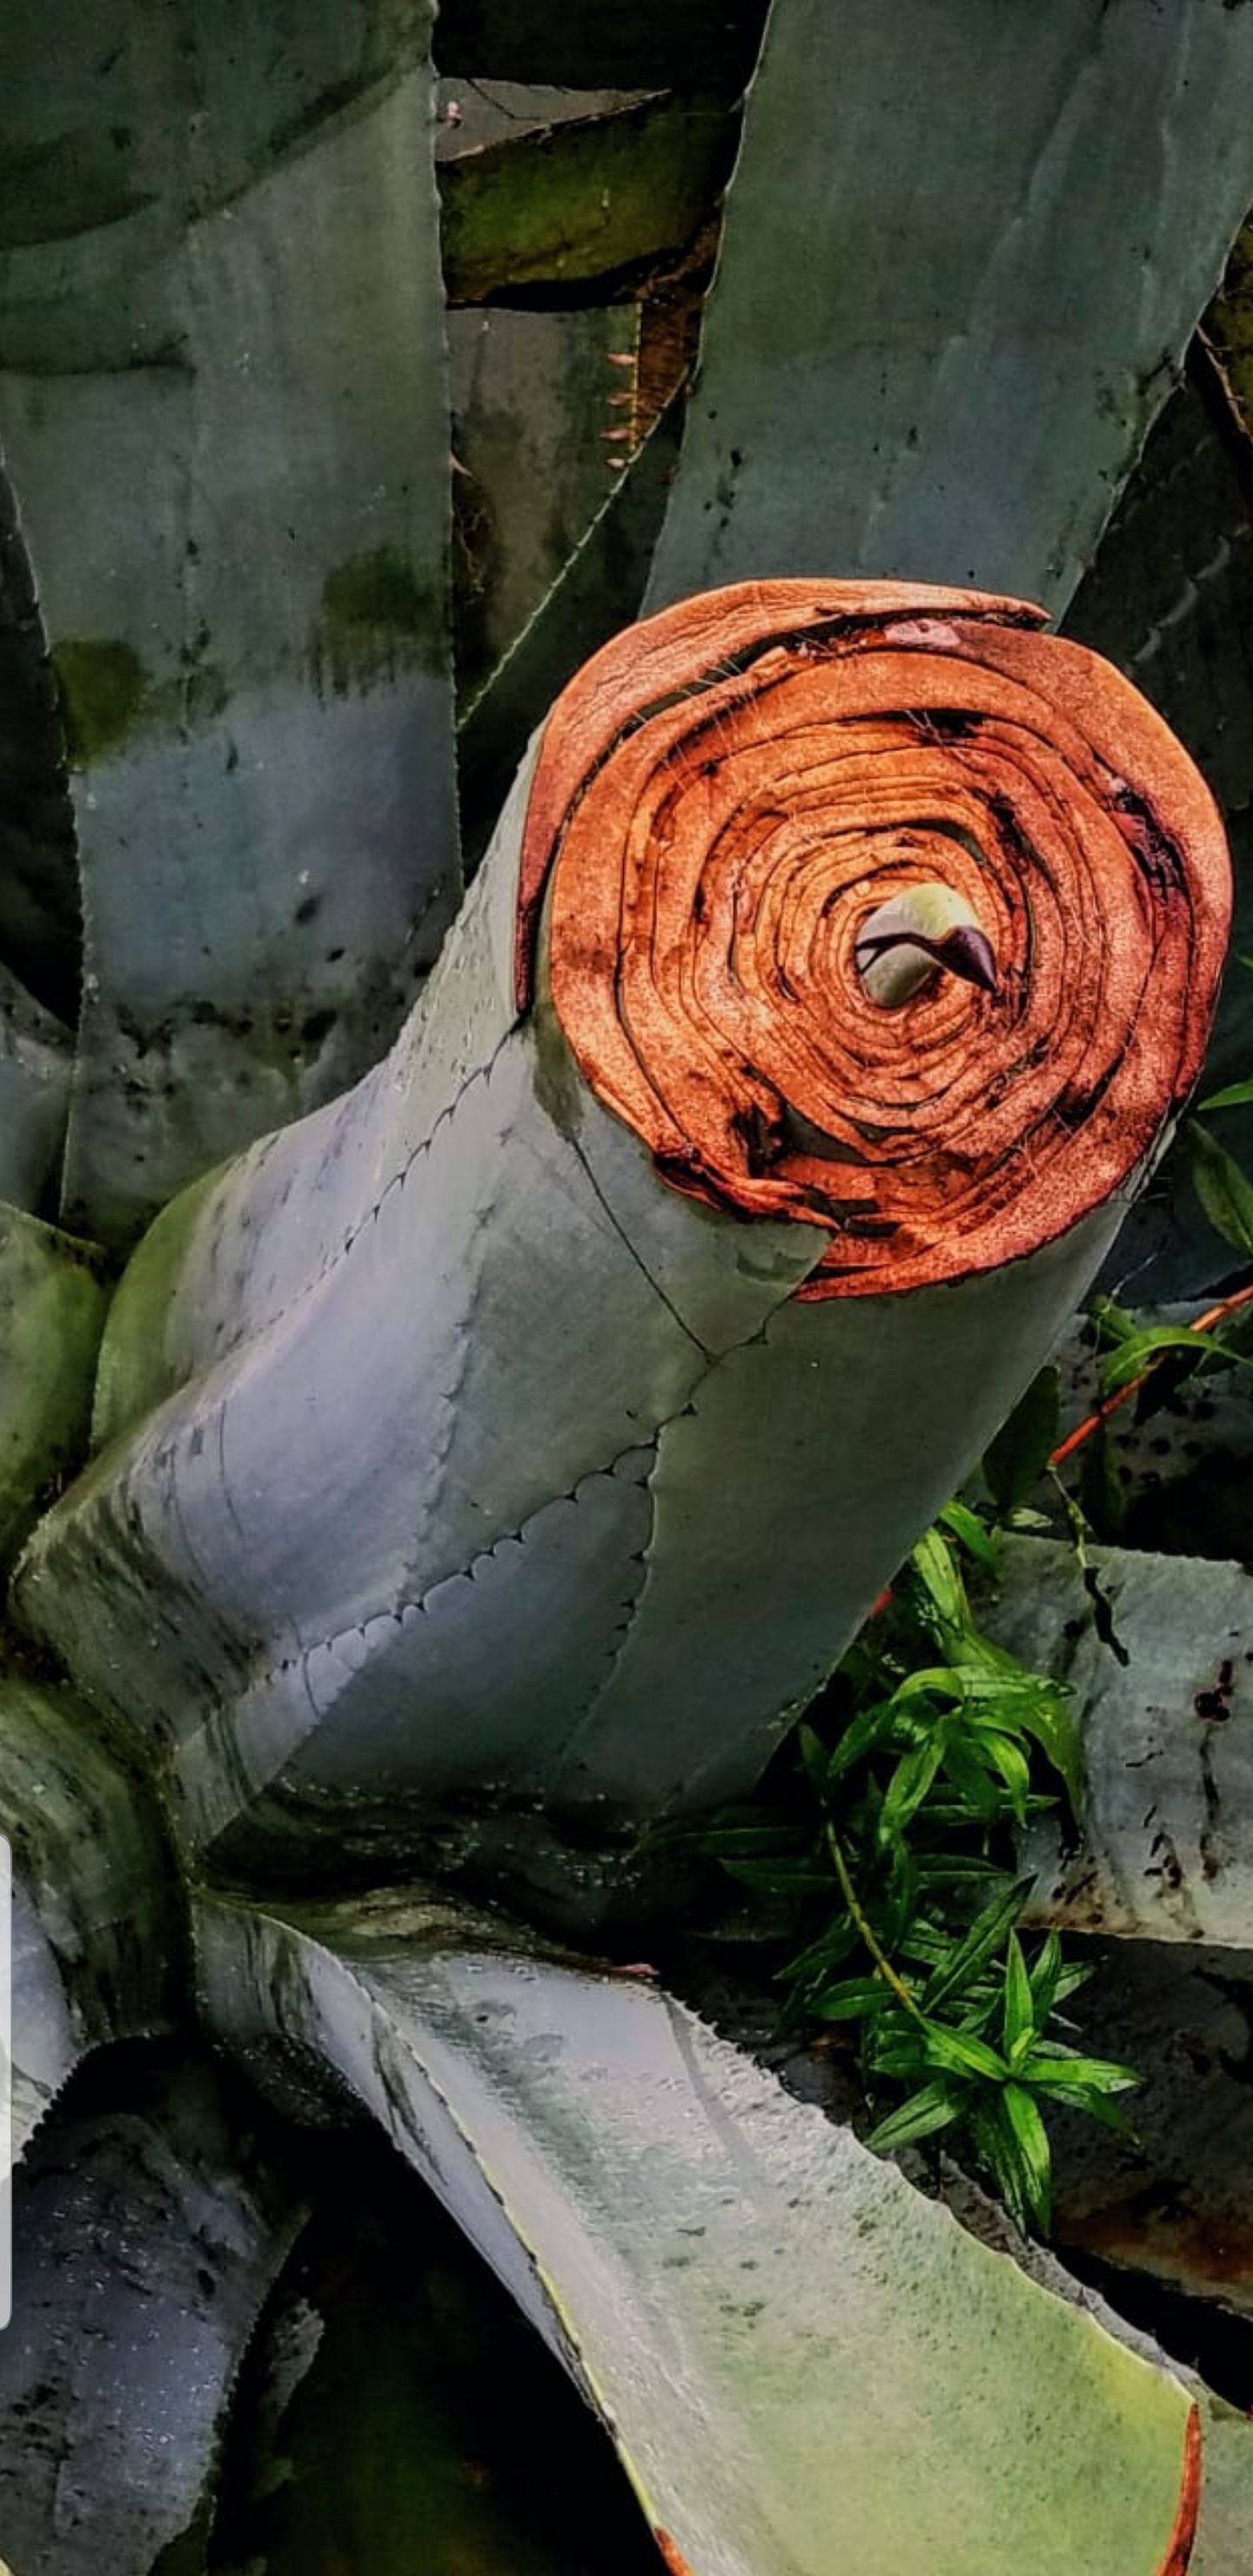
tree, plant, botany, flower, petal, plant stem, perennial plant, art